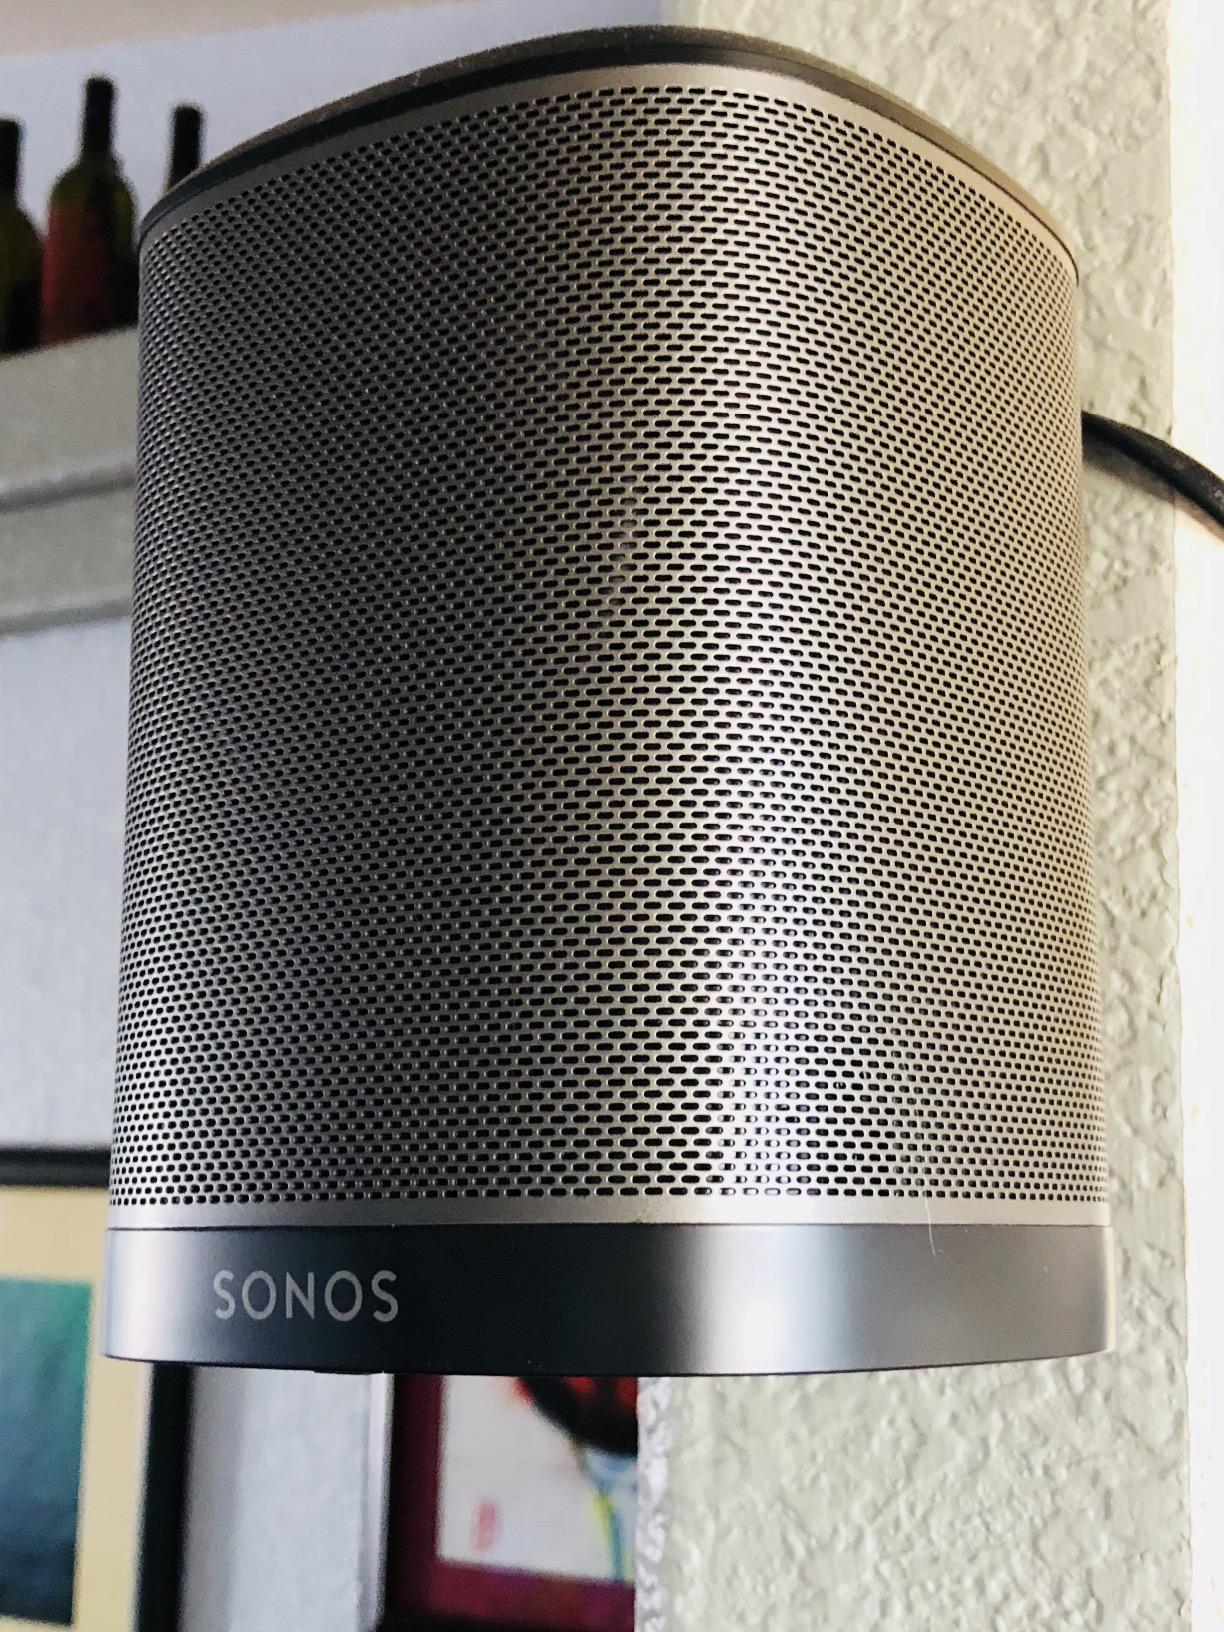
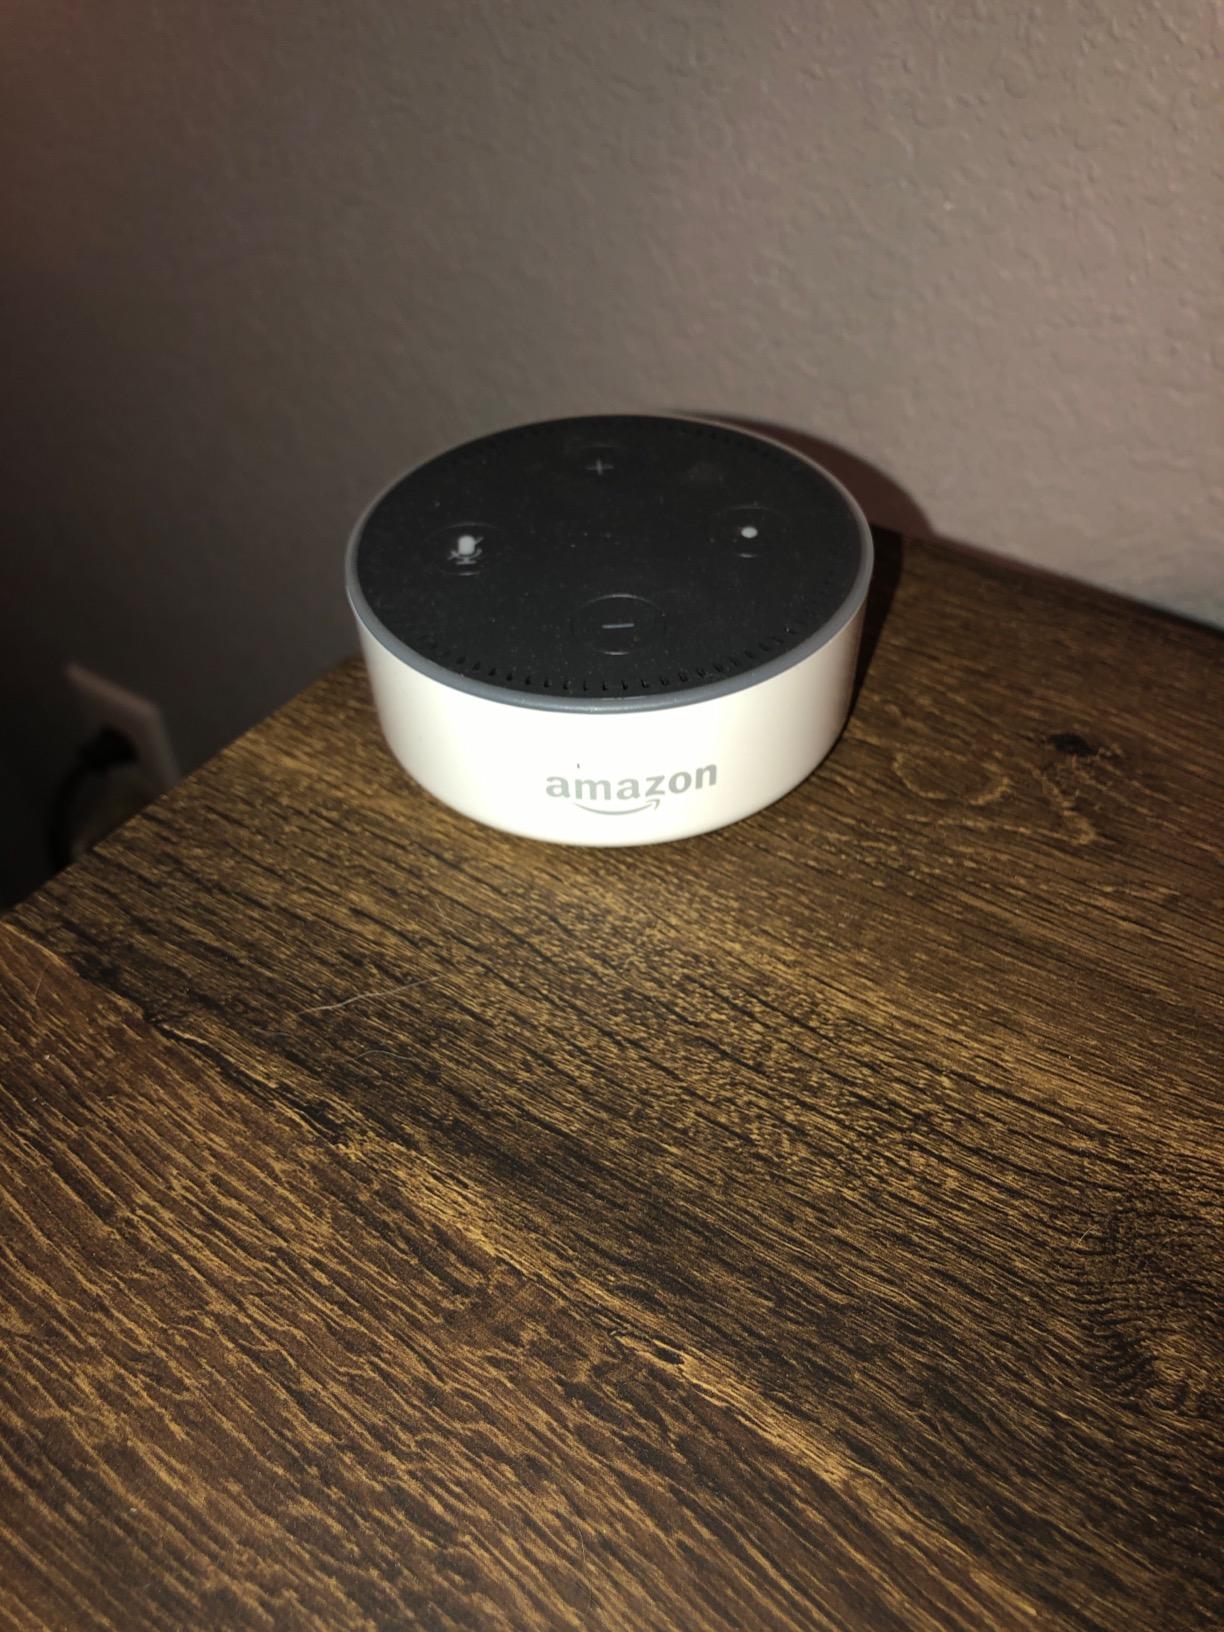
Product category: speaker
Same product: no